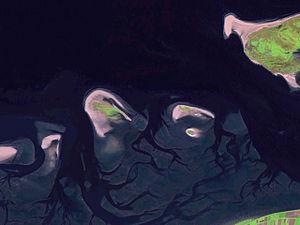
Zuiderduintjes est une petite île côtière néerlandaise de la mer des Wadden. Elle fait partie des îles de la Frise Occidentale et est rattachée à la commune de Het Hogeland. L'île, guère plus qu'un banc de sable, se situe entre l'île de Rottumeroog et la côte de Groningue. Zuiderduintjes est un reste de la partie sud de Rottumeroog, île beaucoup plus grande au Moyen Âge qu'aujourd'hui. Avec cette dernière et l'île de Rottumerplaat, elle est d'ailleurs connue sous un nom commun aux trois îles : Rottum.
Rottumeroog est une île côtière néerlandaise dans la Mer des Wadden. Elle fait partie des îles de la Frise Occidentale et est rattachée à la commune d'Het Hogeland. Elle n'a pas d'habitation permanente.
Les îles Rottum est le nom donné à trois îles néerlandaises inhabitées, Rottumerplaat, Rottumeroog et Zuiderduintjes.
Rottumerplaat est une île côtière néerlandaise de la mer des Wadden. Elle fait partie des îles de la Frise Occidentale et est rattachée à la commune d'Het Hogeland. elle n'a pas d'habitation permanente.